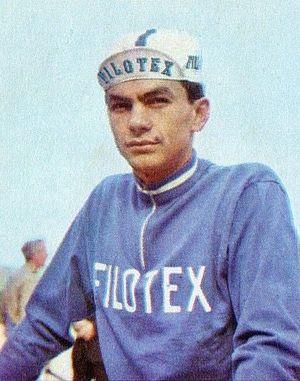
Marcello Mugnaini est un coureur cycliste des années 1960.